Louise de Kérouaille, Duchess of Portsmouth

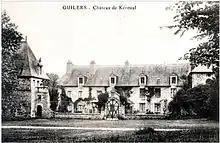
Chateau de Kérouaille, near Brest, Brittany, property of Louise's de Penancoët family; she was born there in 1649

Louise was the daughter of Count Guillaume de Penancoët, Seigneur de Kérouaille (1615-1690), and his wife, Marie de Plœuc, Dame de Timeur et de Kergorlay (1625-1709). The Kérouaille family were nobles in Brittany, and their name was so spelt by themselves. The form "Quérouaille" was commonly used in England. All are derivations of the original Breton name Kerouazle, which is the most common form in Brittany.